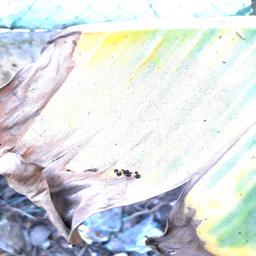
Label: POTASSIUM DEFICIENCY